Rubén Darío National Theatre

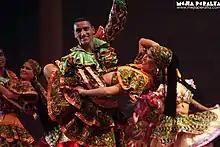
A performance of the Palo de Mayo in the theater.

The Rubén Darío National Theatre is the national theatre of Nicaragua. It is located in the capital, Managua, and was named in honor of Nicaragua's (and one of Latin America's) most renowned poets, Rubén Darío.